Joseph H. Stuart

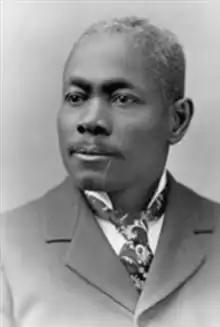

Joseph H. Stuart, also known as J. H. Stuart (1854–1910), from the British West Indies, settled in Colorado and in 1891 was the second black lawyer that practiced law. In 1895, he became the second African American legislator in the state's history, after Rep. John T. Gunnell. He worked on a bill to ensure equal access to public places, regardless of a person's race. The bill passed but was not very effective in practice due to racial discrimination and lack of resources to enforce the law. Before coming to Denver, he was an educator in South Carolina and a lawyer in Kansas.